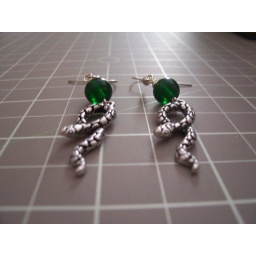
Inspired by the Death Eater's dark mark, these earrings feature green glass beads and silver snake charms